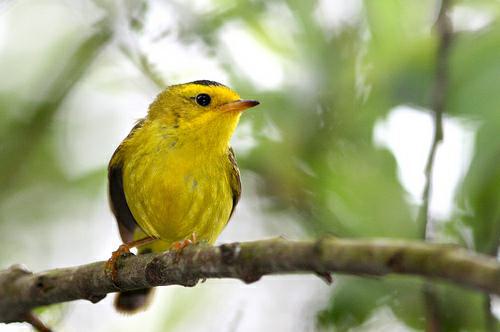
A photo of a wilson warbler